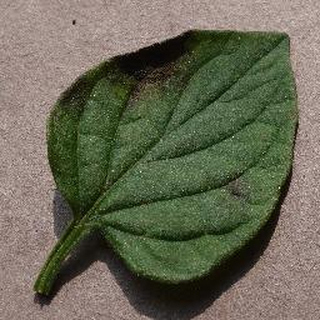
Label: tomato_late_blight